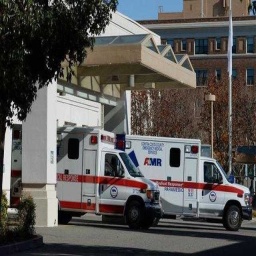
Label: ambulance